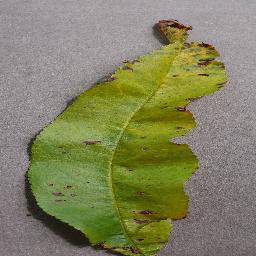
Label: Peach___Bacterial_spot